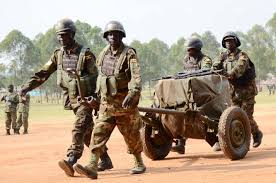
Label: D-30